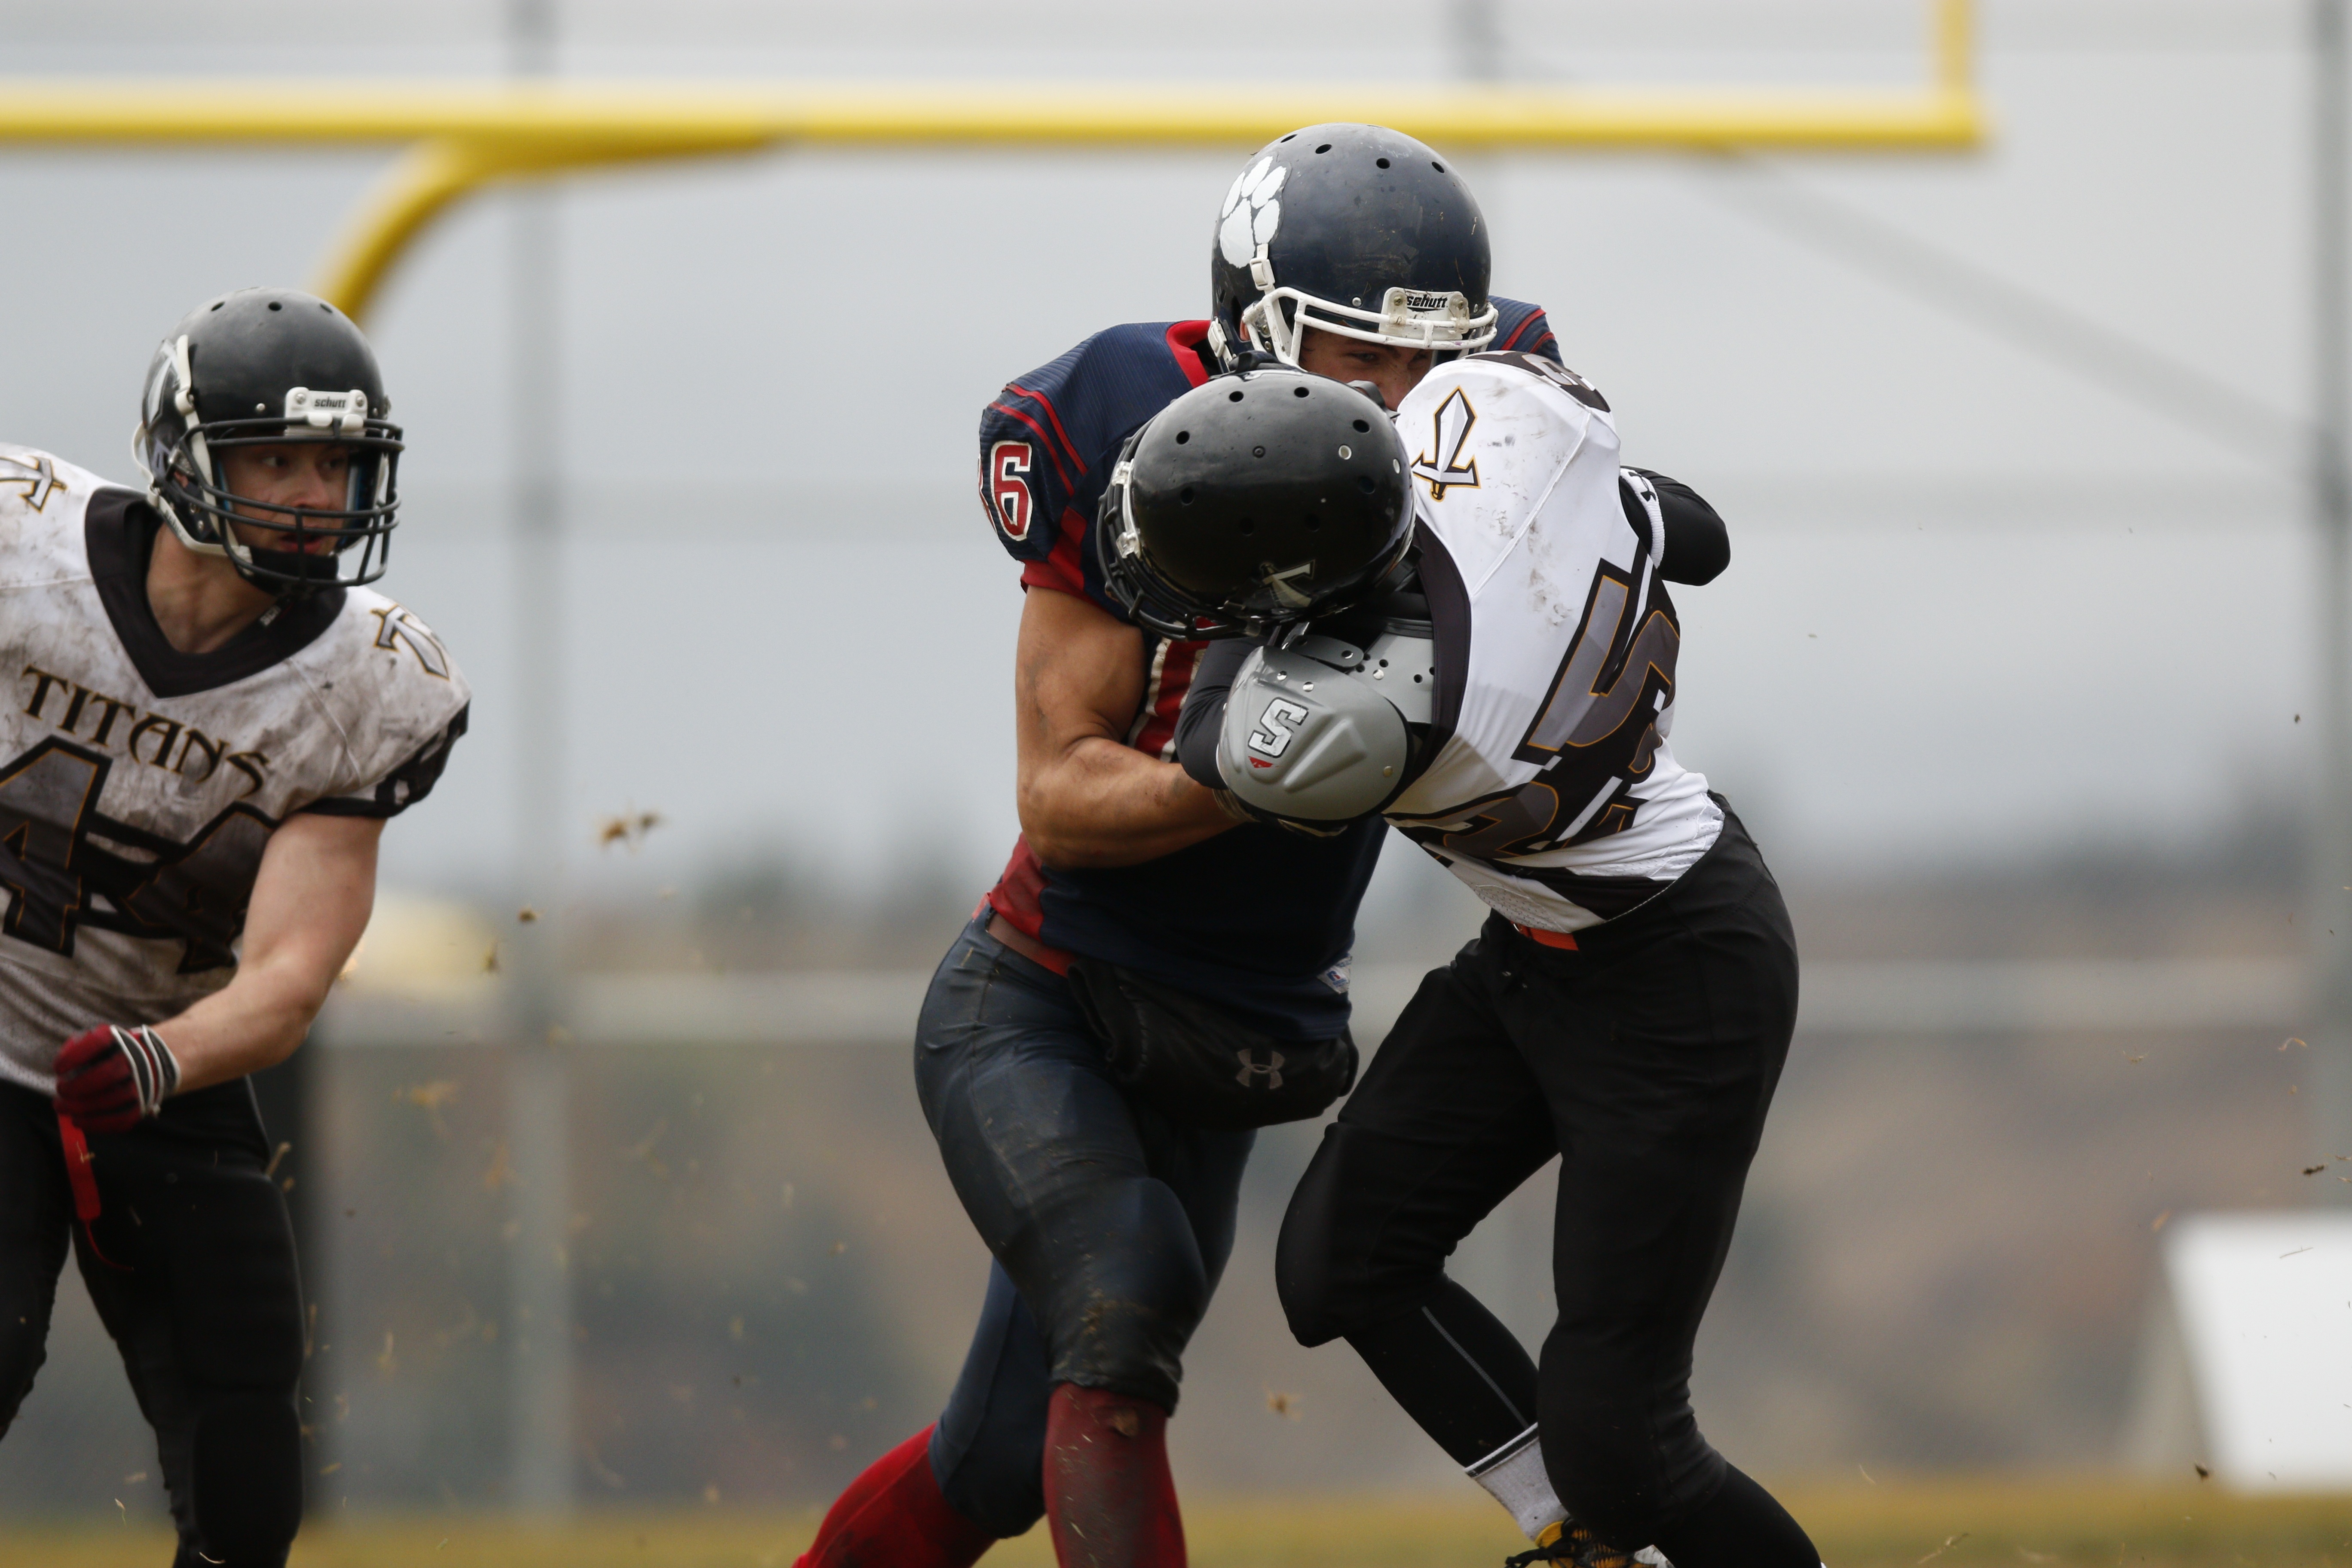
game, play, action, soccer, football, player, competition, american football, sports, helmet, canadian, collision, defense, physical, violence, tackle, hit, hitting, ball game, football game, team sport, goal posts, tackling, linebacker, shoulder pad, gridiron football